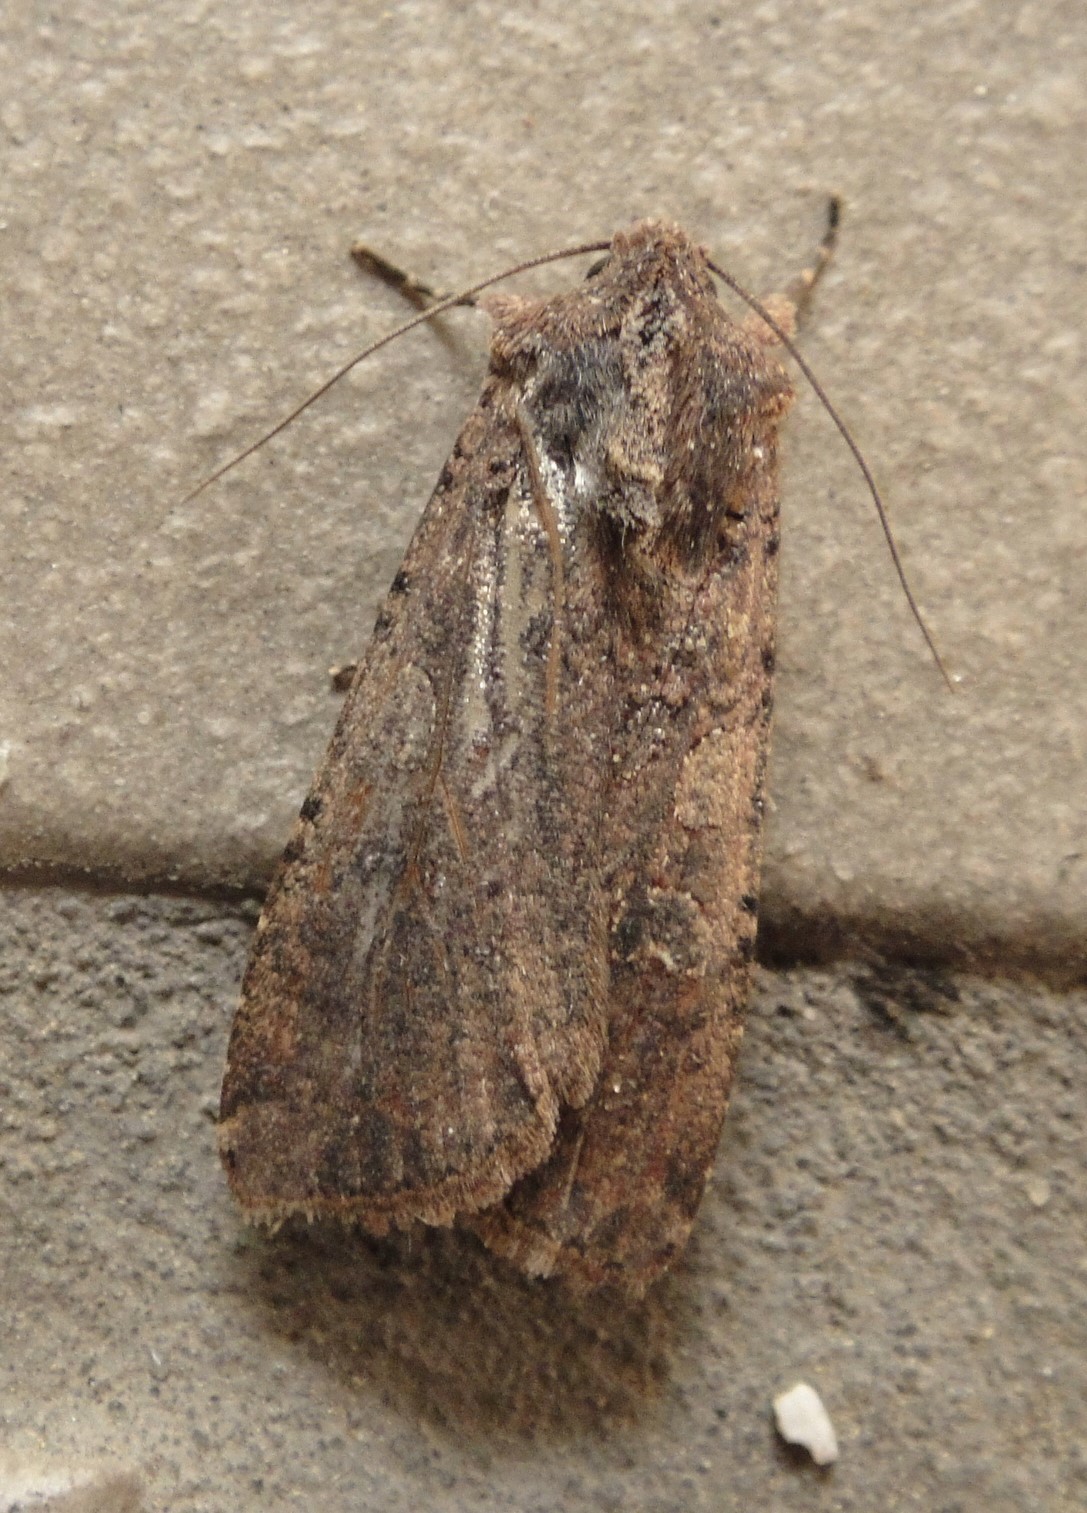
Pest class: cutworms